Aycock House

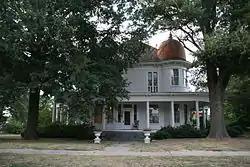

The Aycock House (also known as the Aycock-Jamell House) is a historic house located at 410 West Church Street in Morrilton, Arkansas.